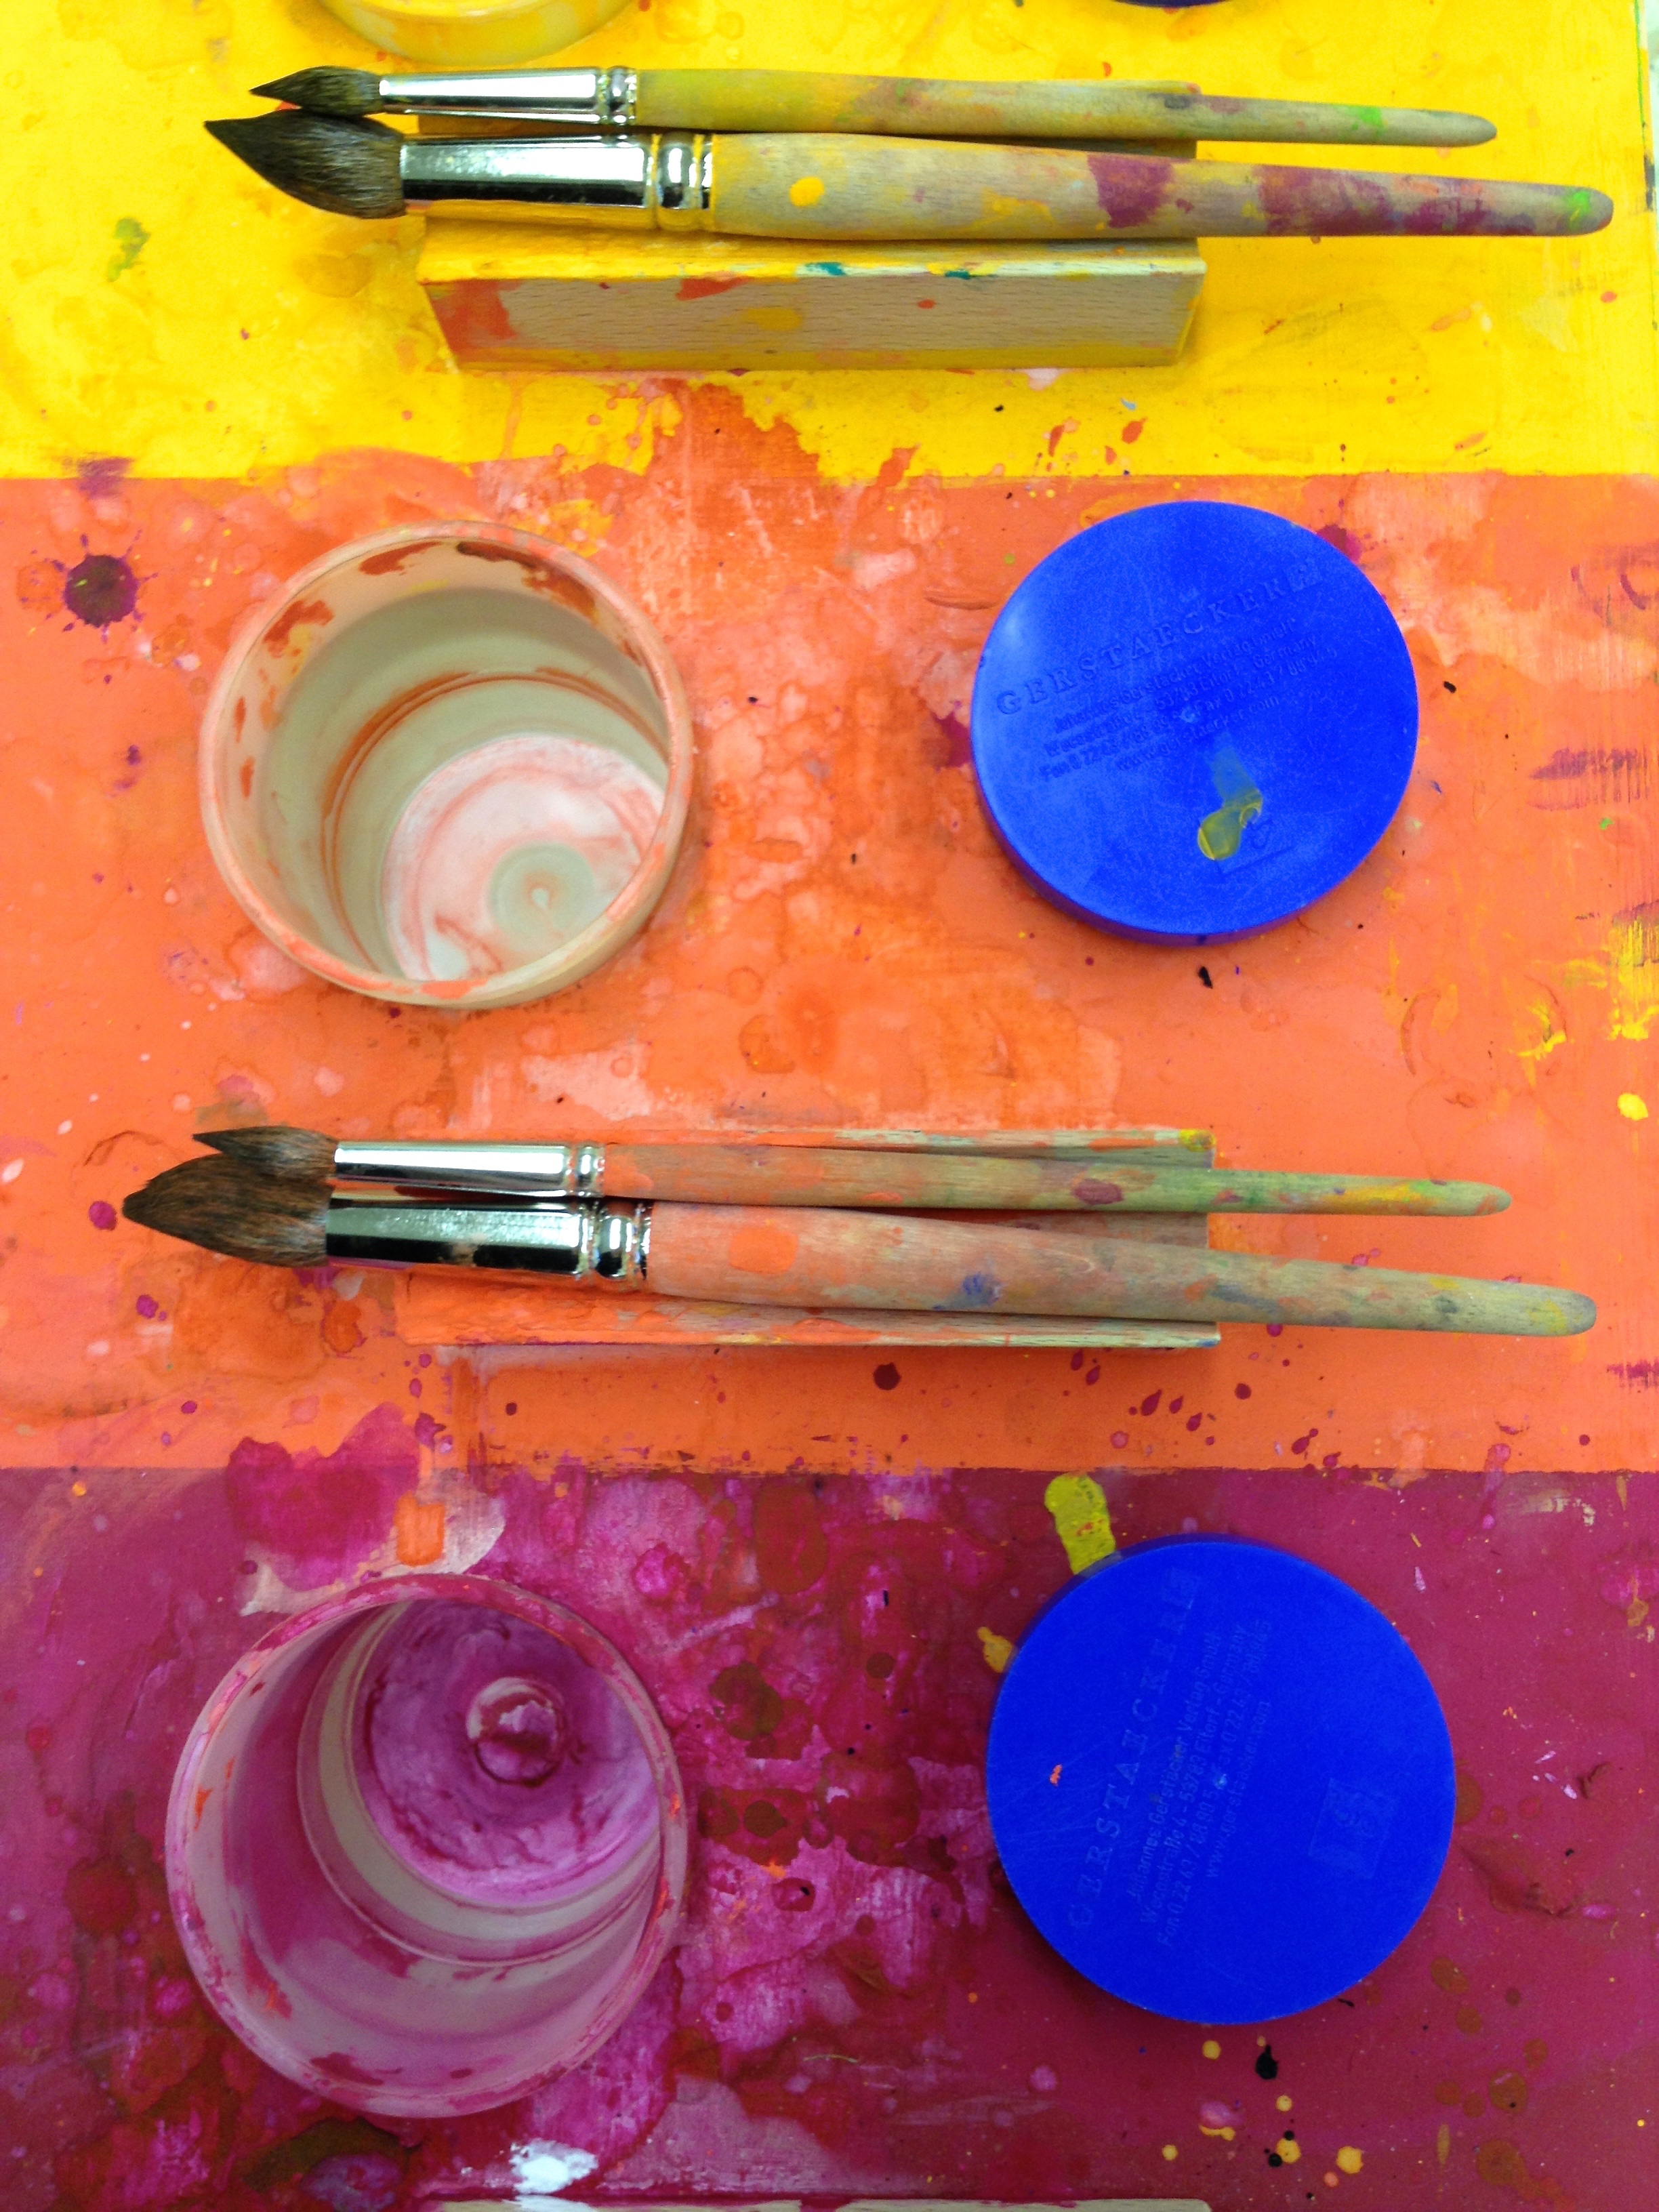
creative, brush, color, paint, colorful, circle, painting, art, shape, acrylic paint, staining, malort